Struma disaster

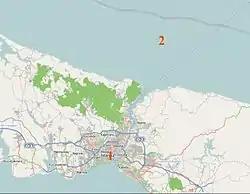
Map of the Bosporus Strait showing where "Struma" was anchored in quarantine in Istanbul Harbour (1) and was later torpedoed and sunk in the Black Sea (2)

Negotiations between Turkey and Britain seemed to reach an impasse. On 23 February 1942, a small party from the Turkish police tried to board the ship, but the refugees would not let it aboard. A larger force of about 80 police officers came then surrounded "Struma" with motor boats, and after about half an hour of resistance, it boarded the ship. The police detached the ship's anchor and attached her to a tug, which towed her through the Bosporus and out into the Black Sea. As she was towed along the Bosporus, many passengers hung signs over the sides that read "SAVE US" in English and Hebrew that were visible to those who lived on the banks of the strait. Despite weeks of work by Turkish engineers, the engine would not start. Turkish Government denied its entry and the British forbade it from proceeding to Palestine, the unseaworthy vessel was forced to leave harbour. The Turkish authorities abandoned the ship in the Black Sea, about 10 miles north of the Bosporus, where she drifted helplessly.